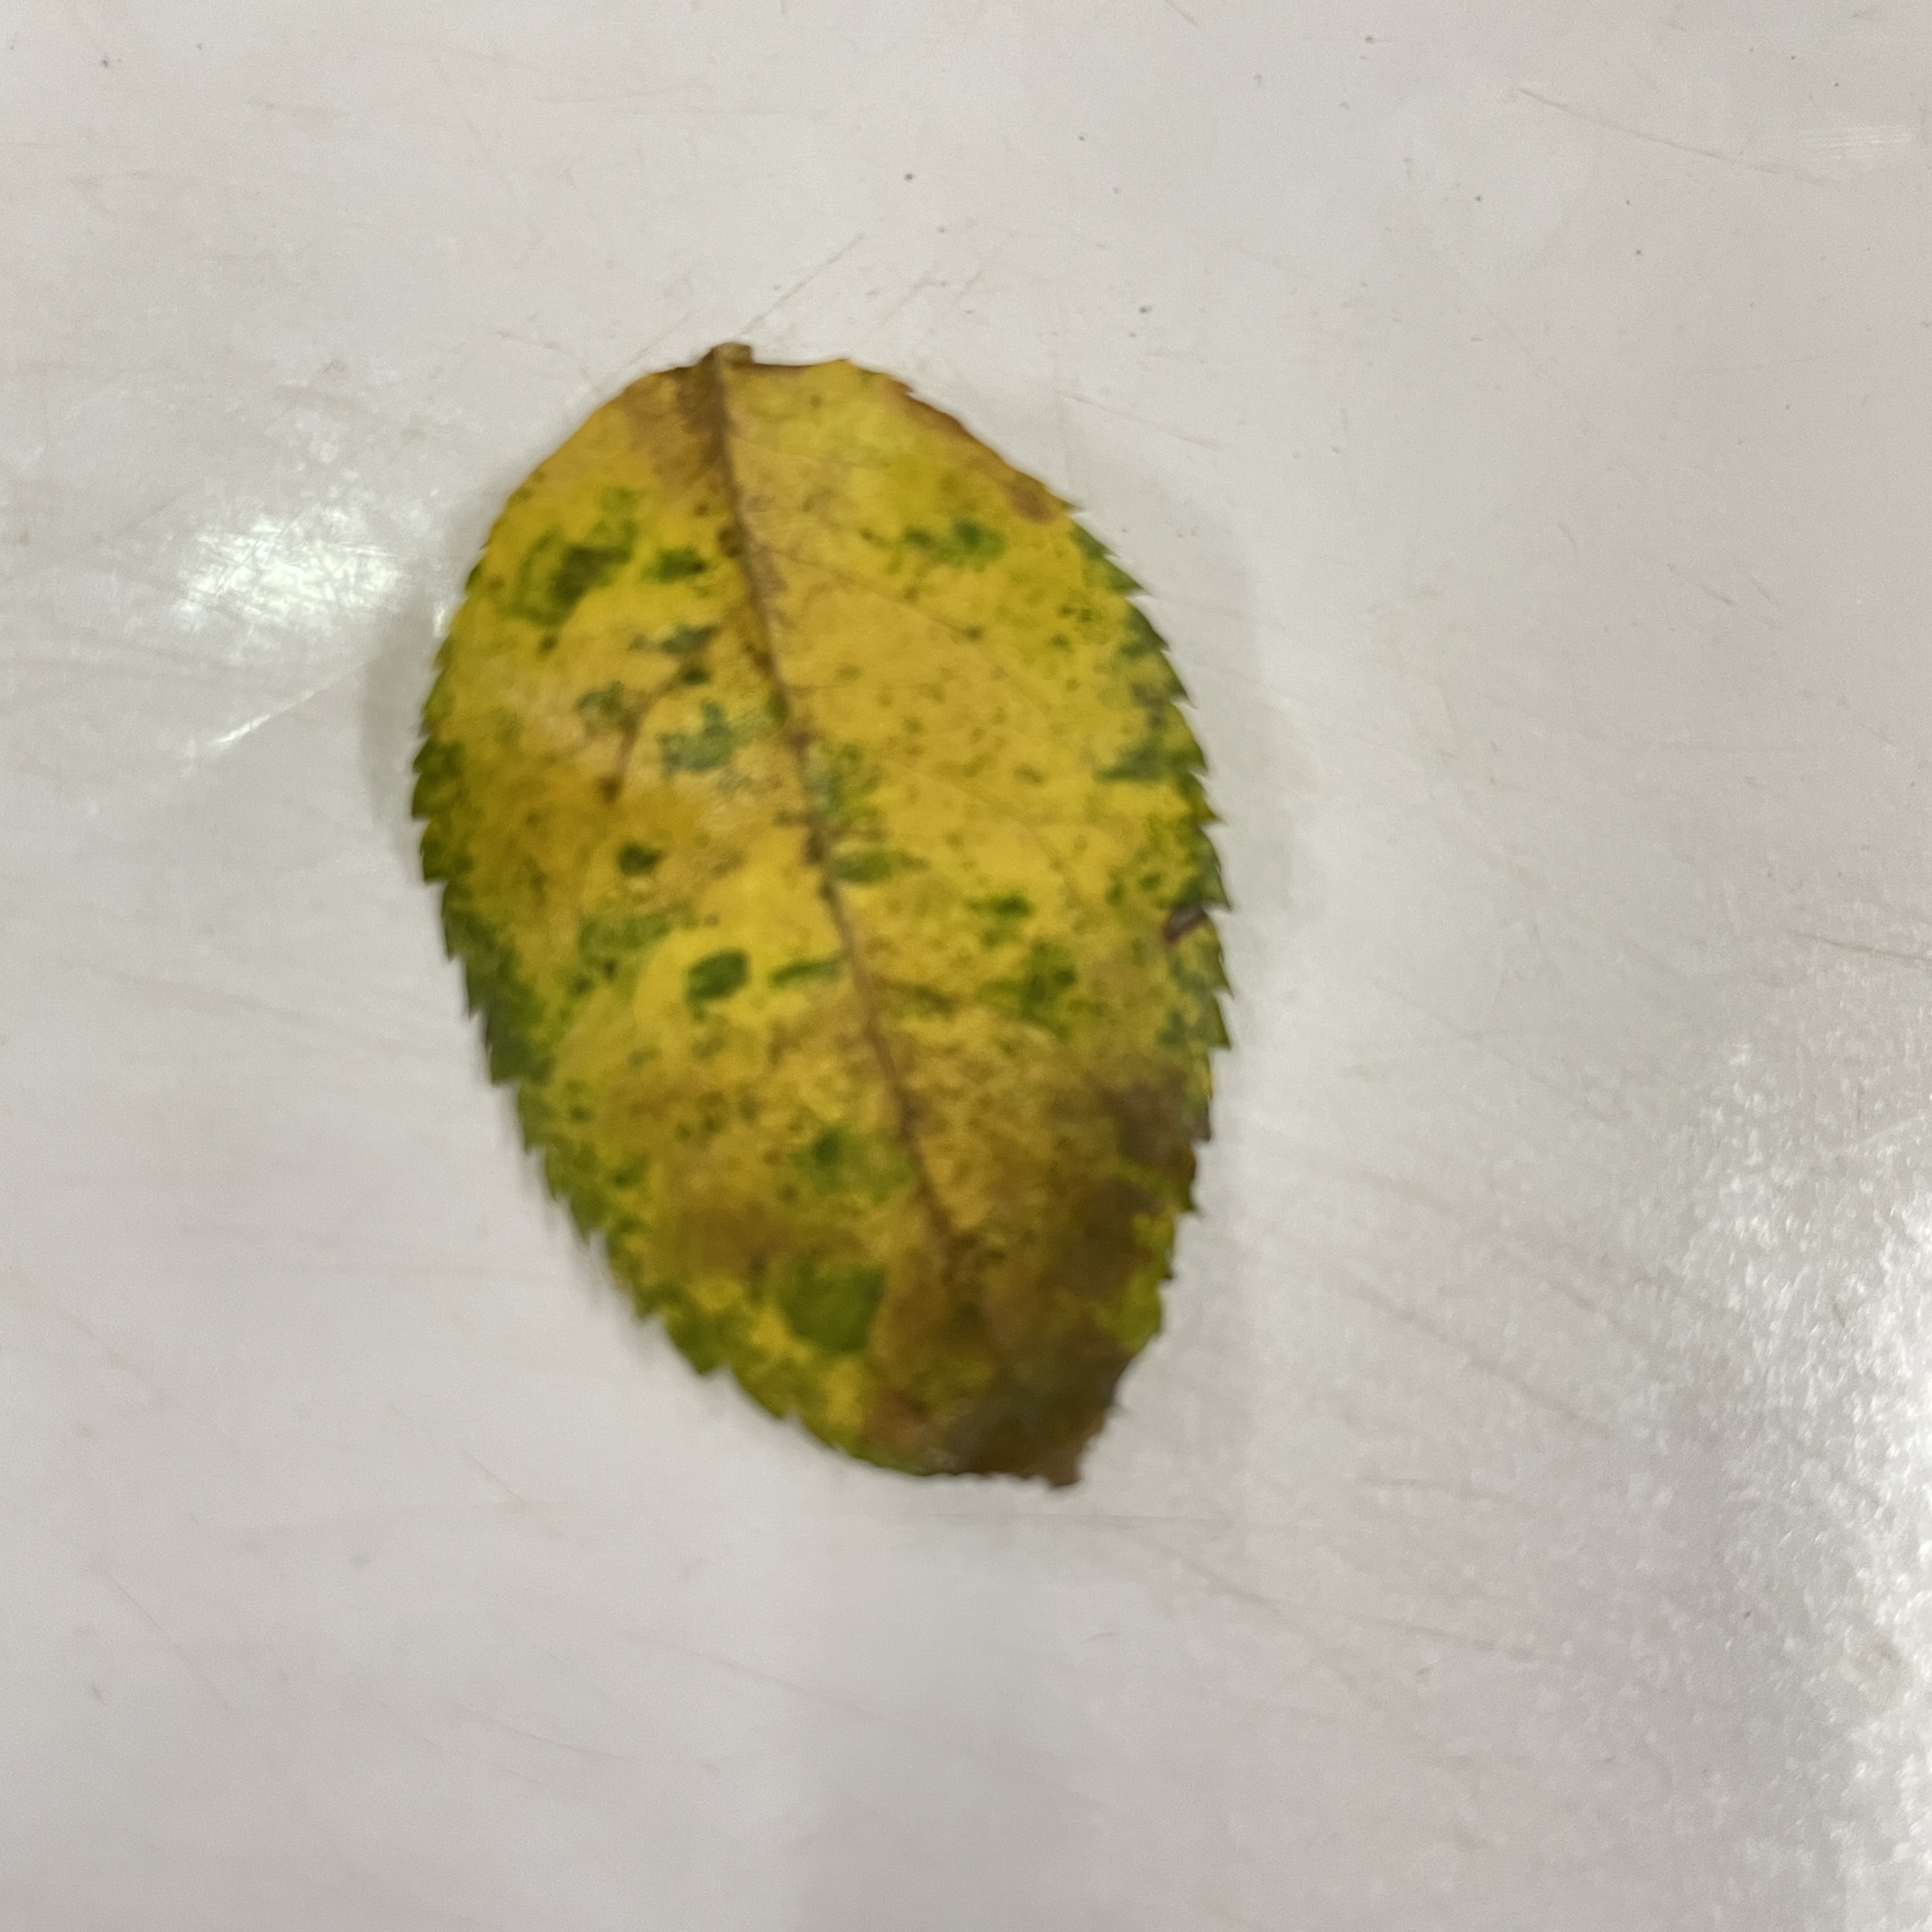
Label: Black Spot